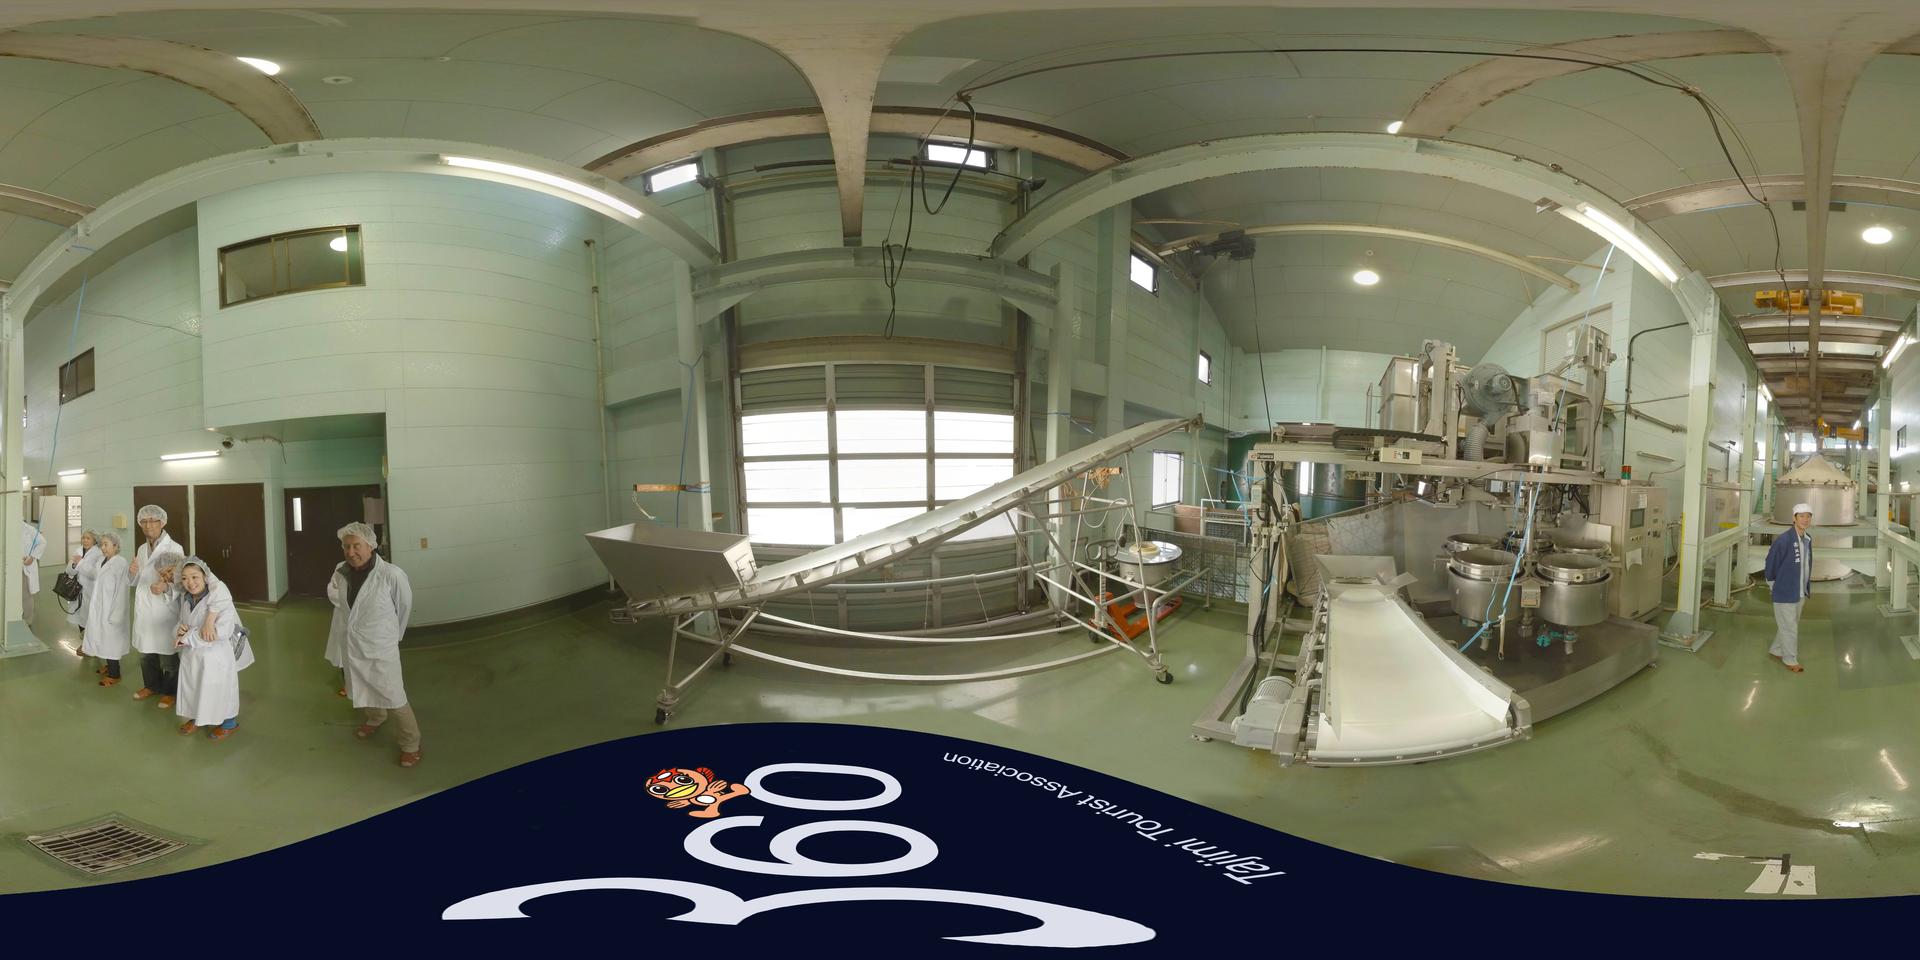
Referred object: the person in a blue jacket and white hat

Referred object: turn left, to the group of people standing by the dark doorway